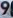
Number: 9